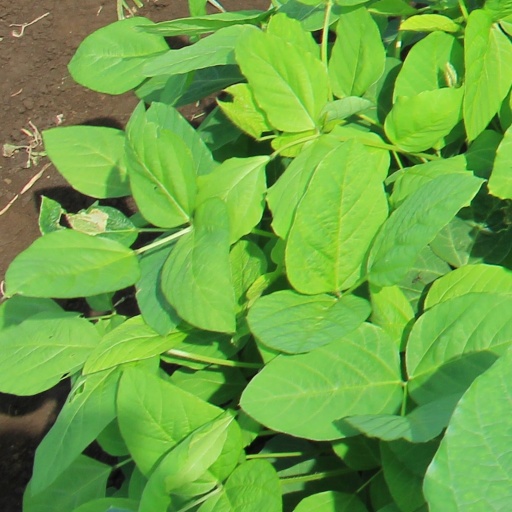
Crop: soybean